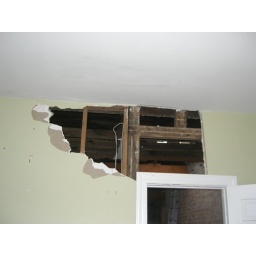
wall above master BR door